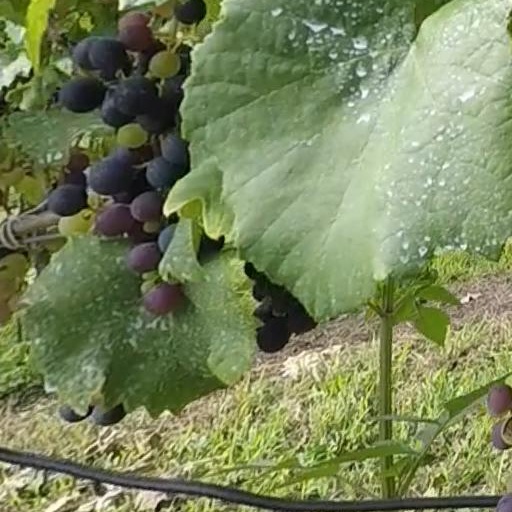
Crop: grape